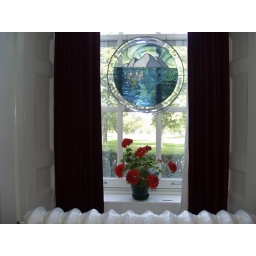
Flower pot by the window